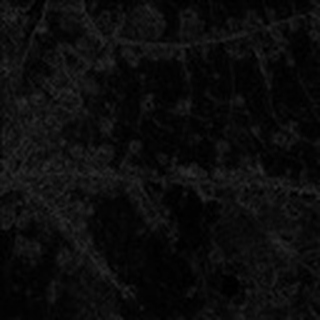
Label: cotton_bacterial_blight